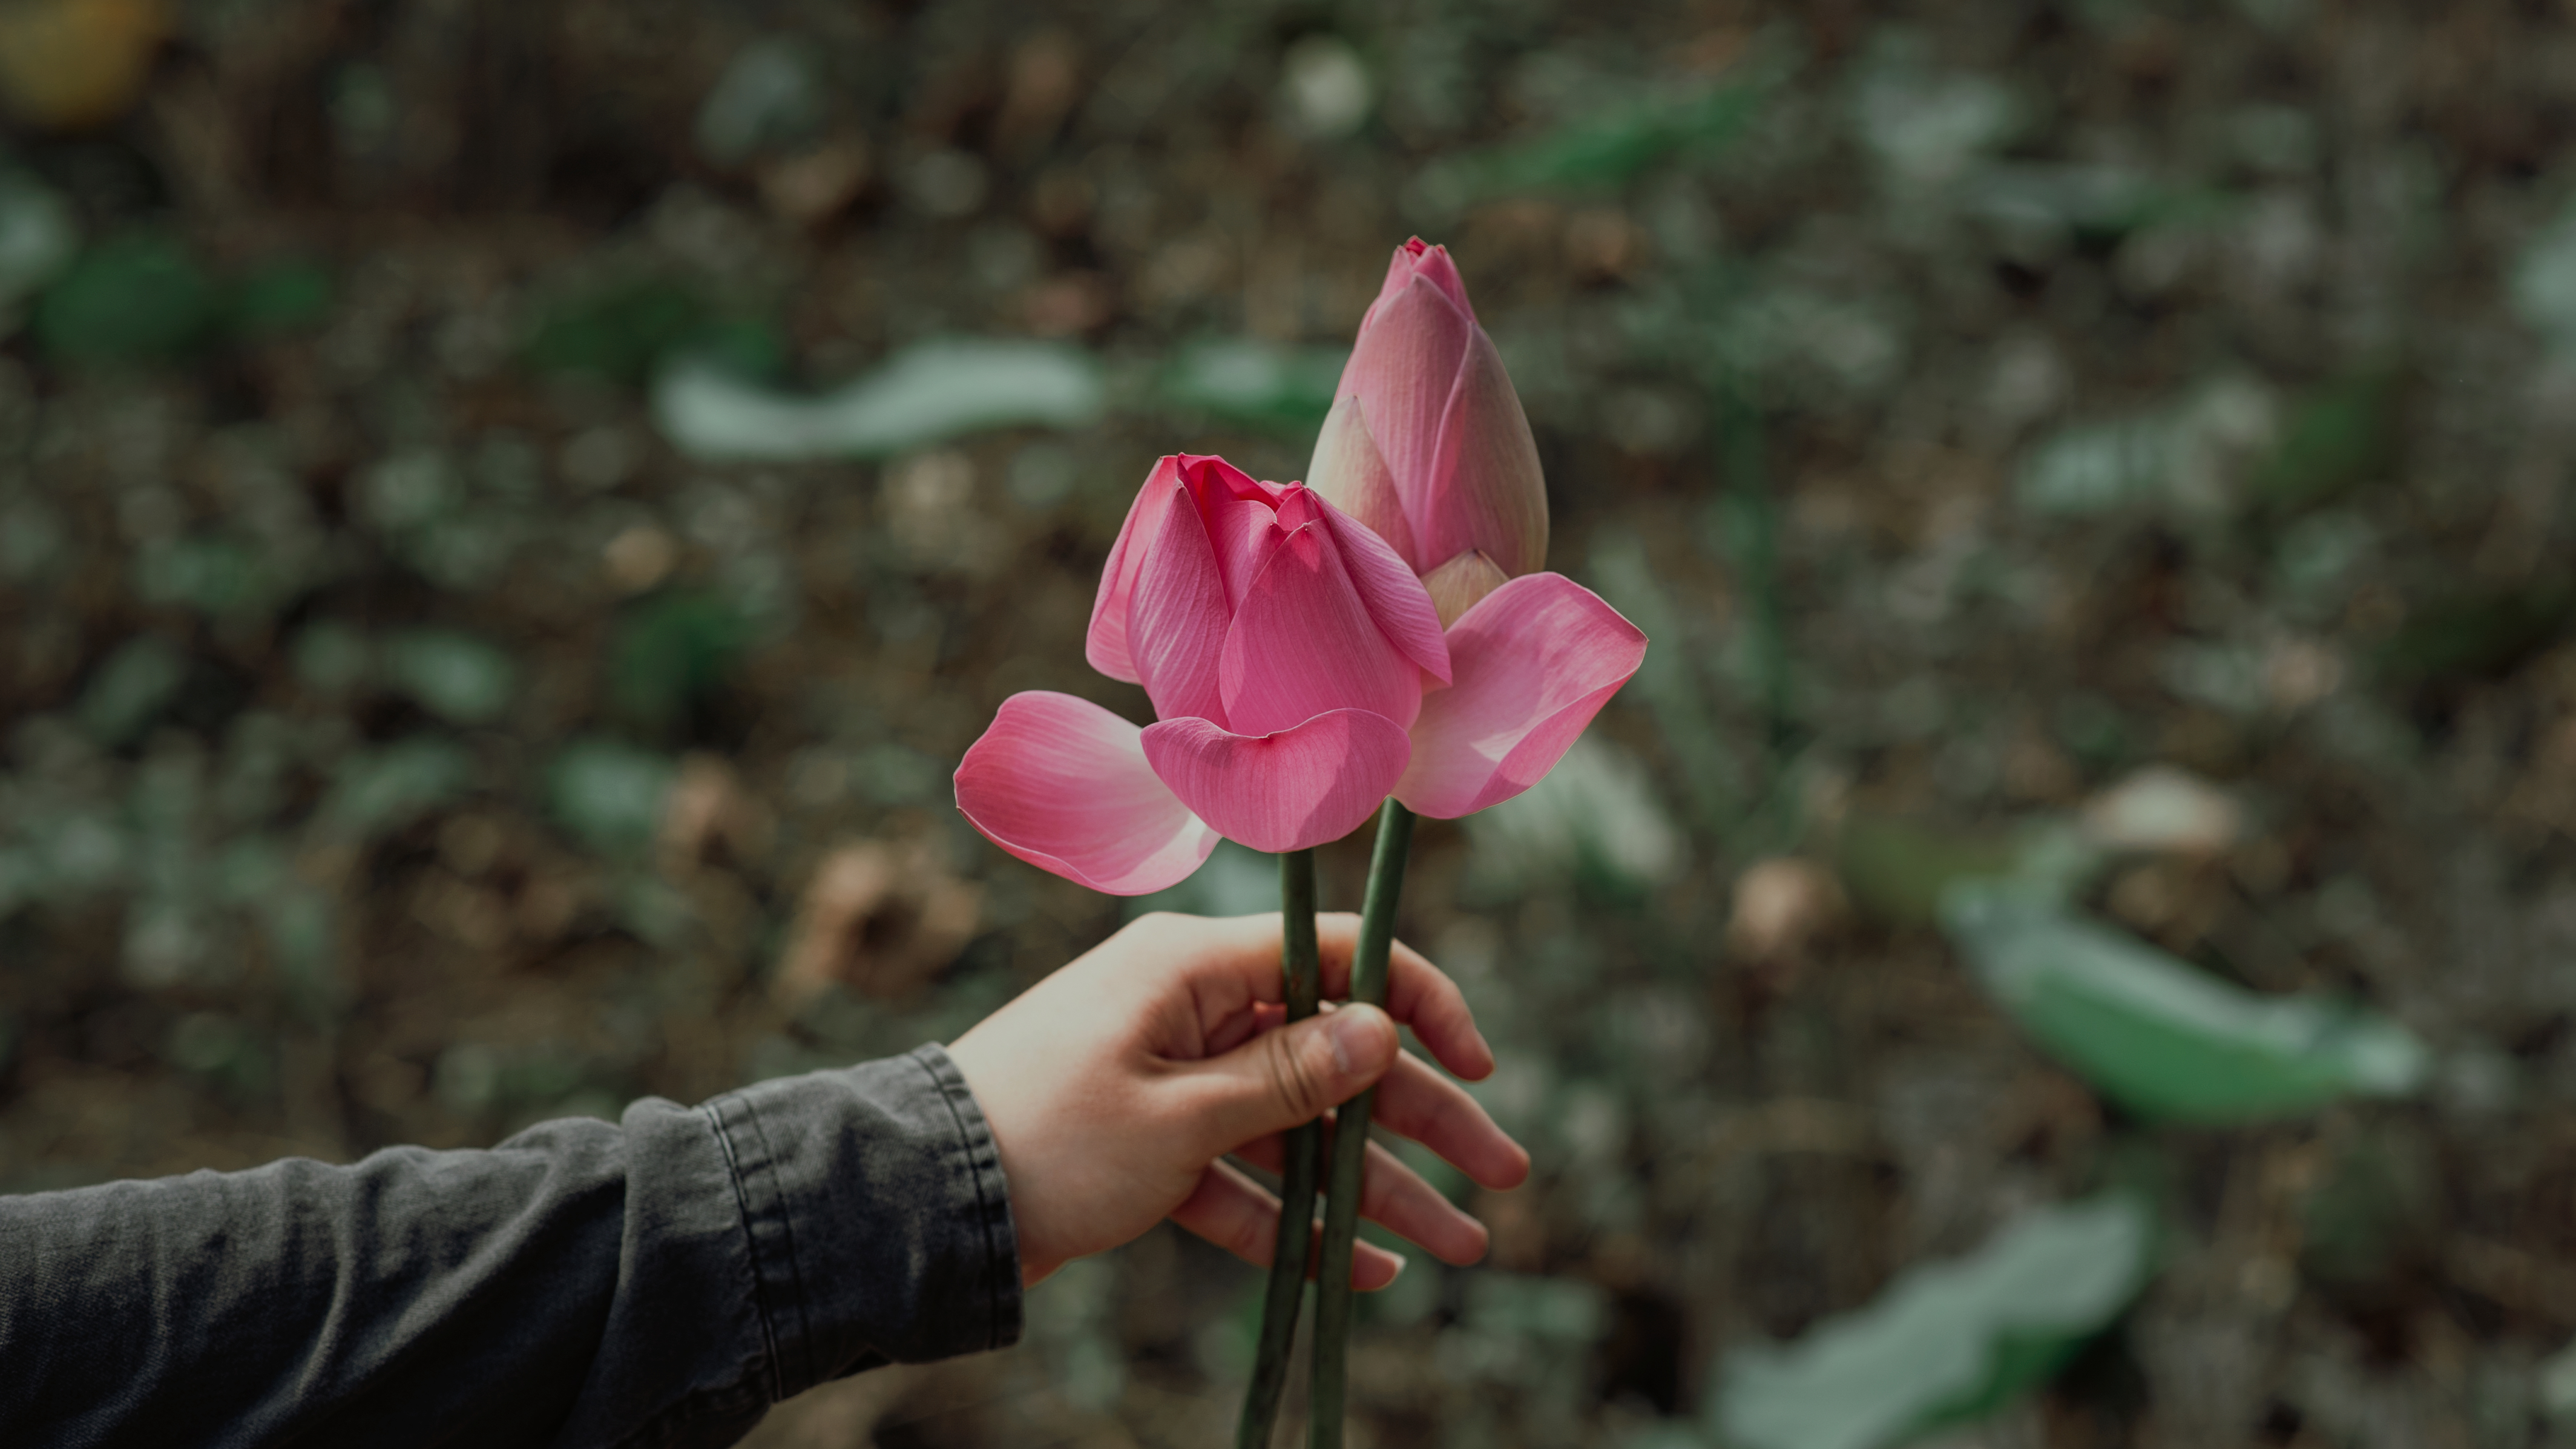
beautiful, color, natural, fresh, flowers, hand, flower, plant, pink, flora, spring, flowering plant, leaf, wildflower, petal, plant stem, bud, blossom, herbaceous plant